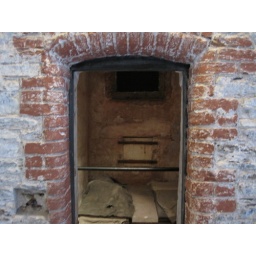
The inside of a cell. On the ground on the left is a figure of a female prisoner under a blanket.